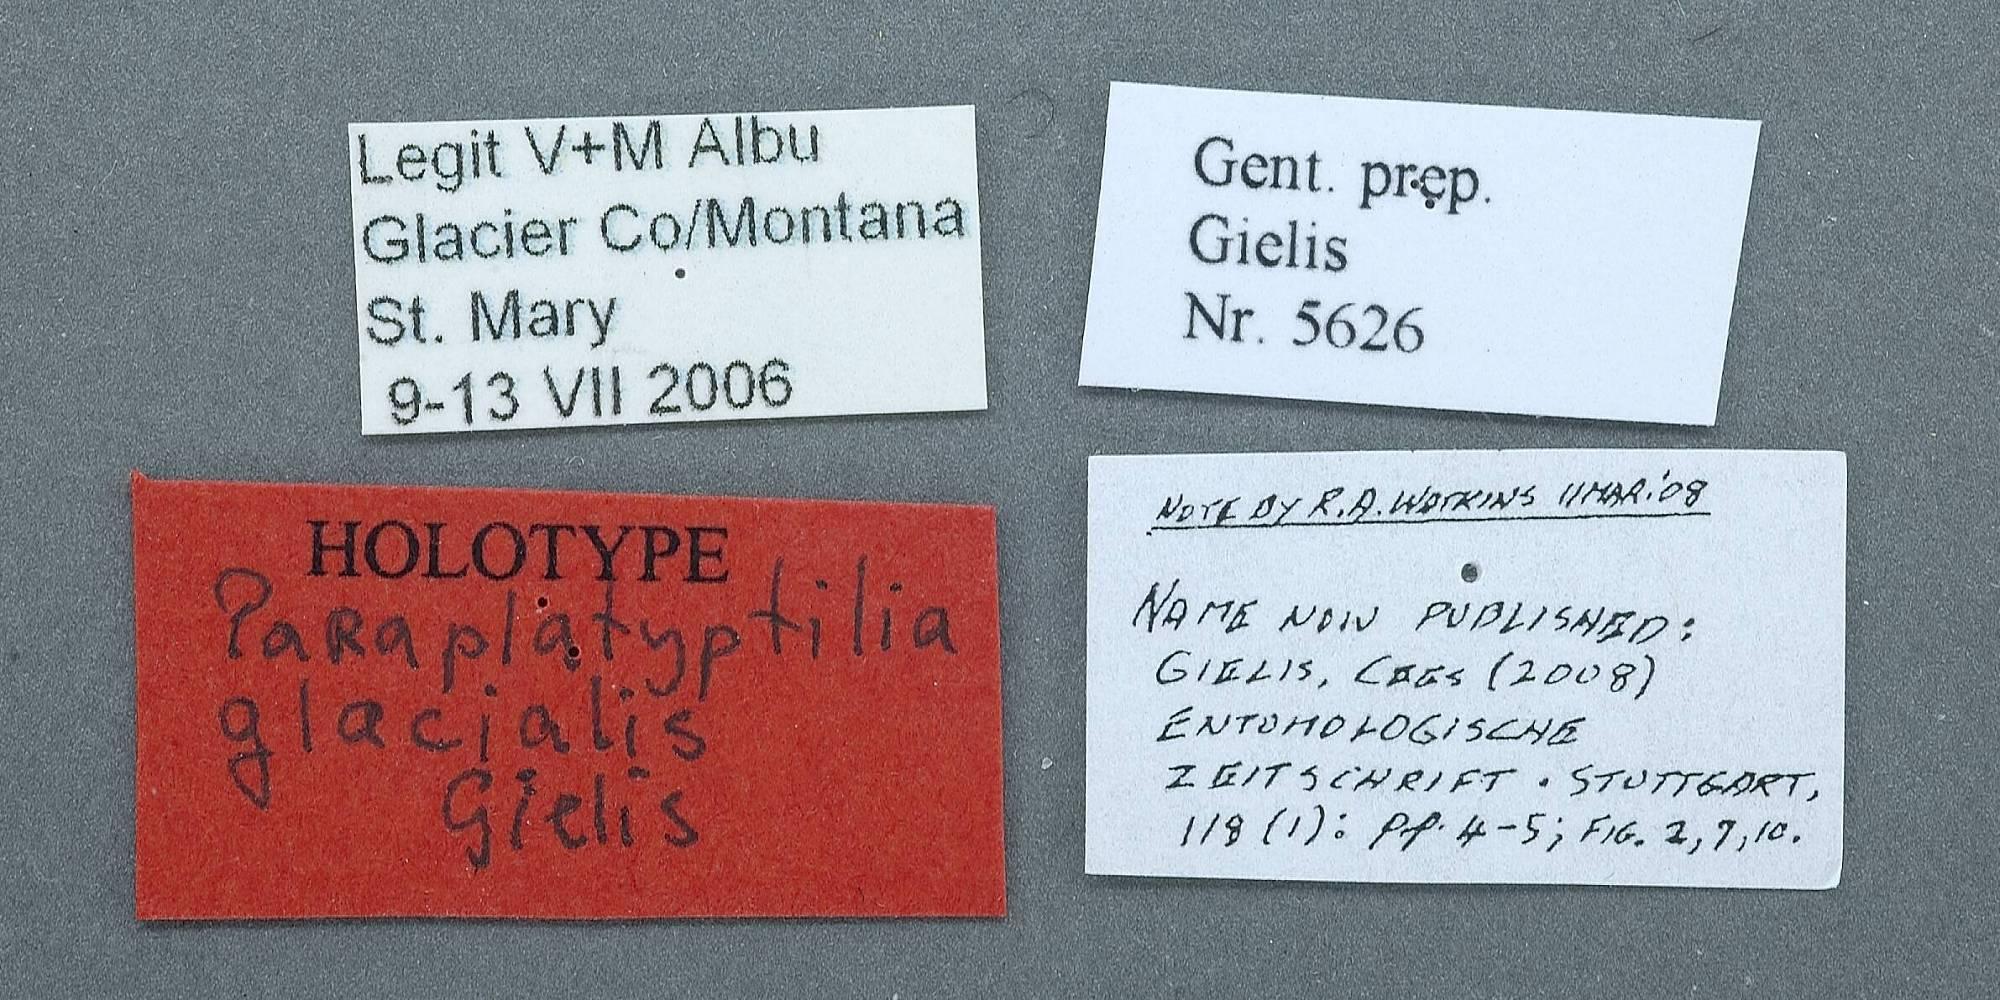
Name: Paraplatyptilia glacialis
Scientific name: Paraplatyptilia glacialis Gielis, 2008
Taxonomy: Animalia, Arthropoda, Insecta, Lepidoptera, Pterophoridae, Pterophorinae
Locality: St. Mary, Glacier, Montana, United States
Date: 9 Jul 2006 to 13 Jul 2006